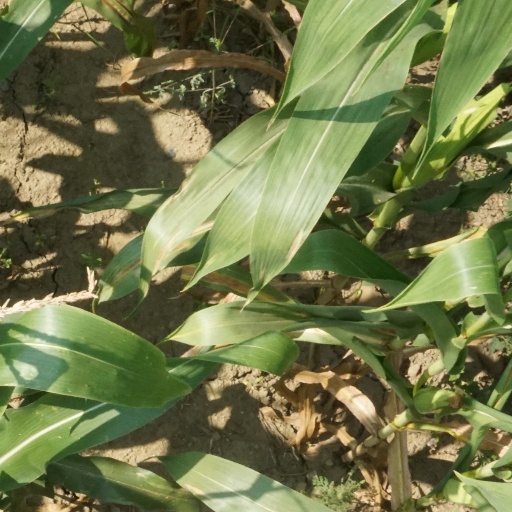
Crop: maize; corn